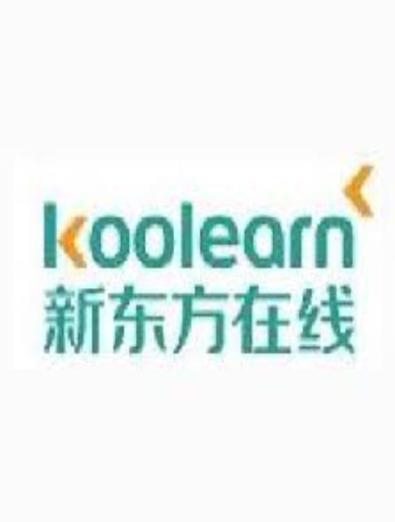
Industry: Others